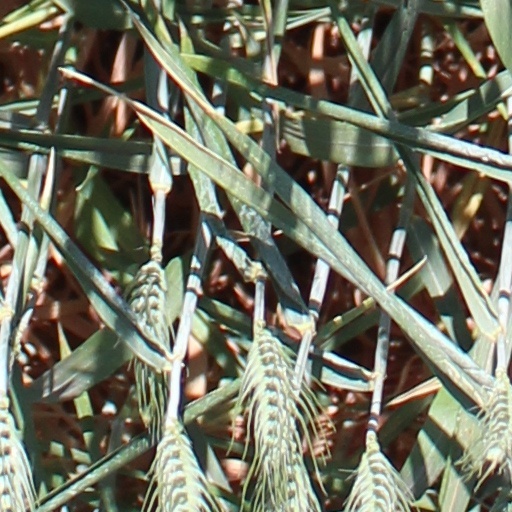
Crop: wheat